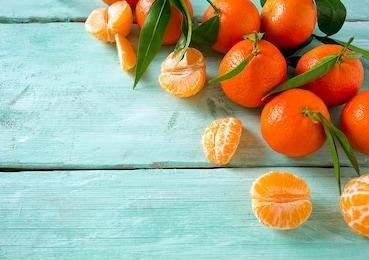
Label: mandarine